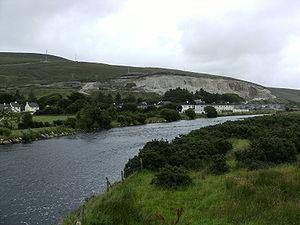
Bangor Erris est une ville de la paroisse de Kiltane, baronnie d'Erris, dans le Comté de Mayo, avec une population de 500 habitants. Située sur les rives de la rivière Owenmore, c'est aussi la porte pour rejoindre la péninsule d'Erris, reliant Belmullet avec Ballina et Westport. Elle est nichée au pied du "Bangor Trail", un sentier de montagne de 35 km à travers le Nephin Beg Mountain Range vers Newport. À seulement 2 km de là se trouve le lac de Carrowmore. Bangor est un lieu de pêche du saumon sauvage de l'Atlantique et de la truite de mer. À l'ouest de Bangor, se trouvent les villes de Belmullet, Geesala, Mulranny, Westport et Doolough.